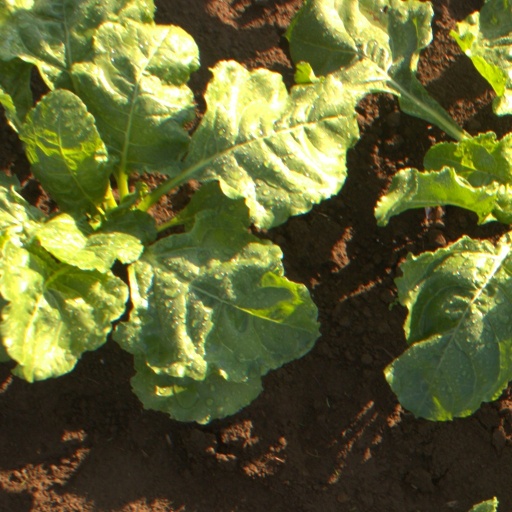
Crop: sugar beet